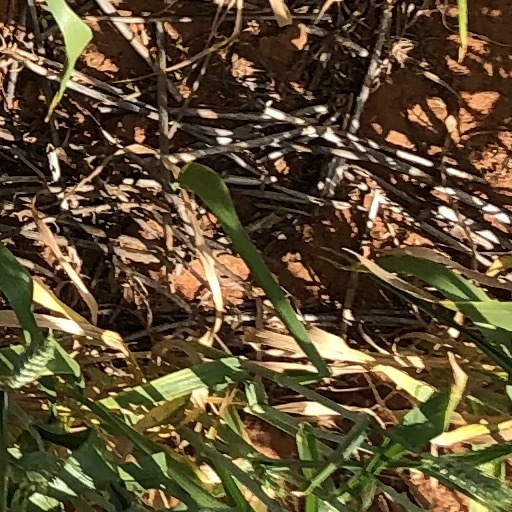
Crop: wheat